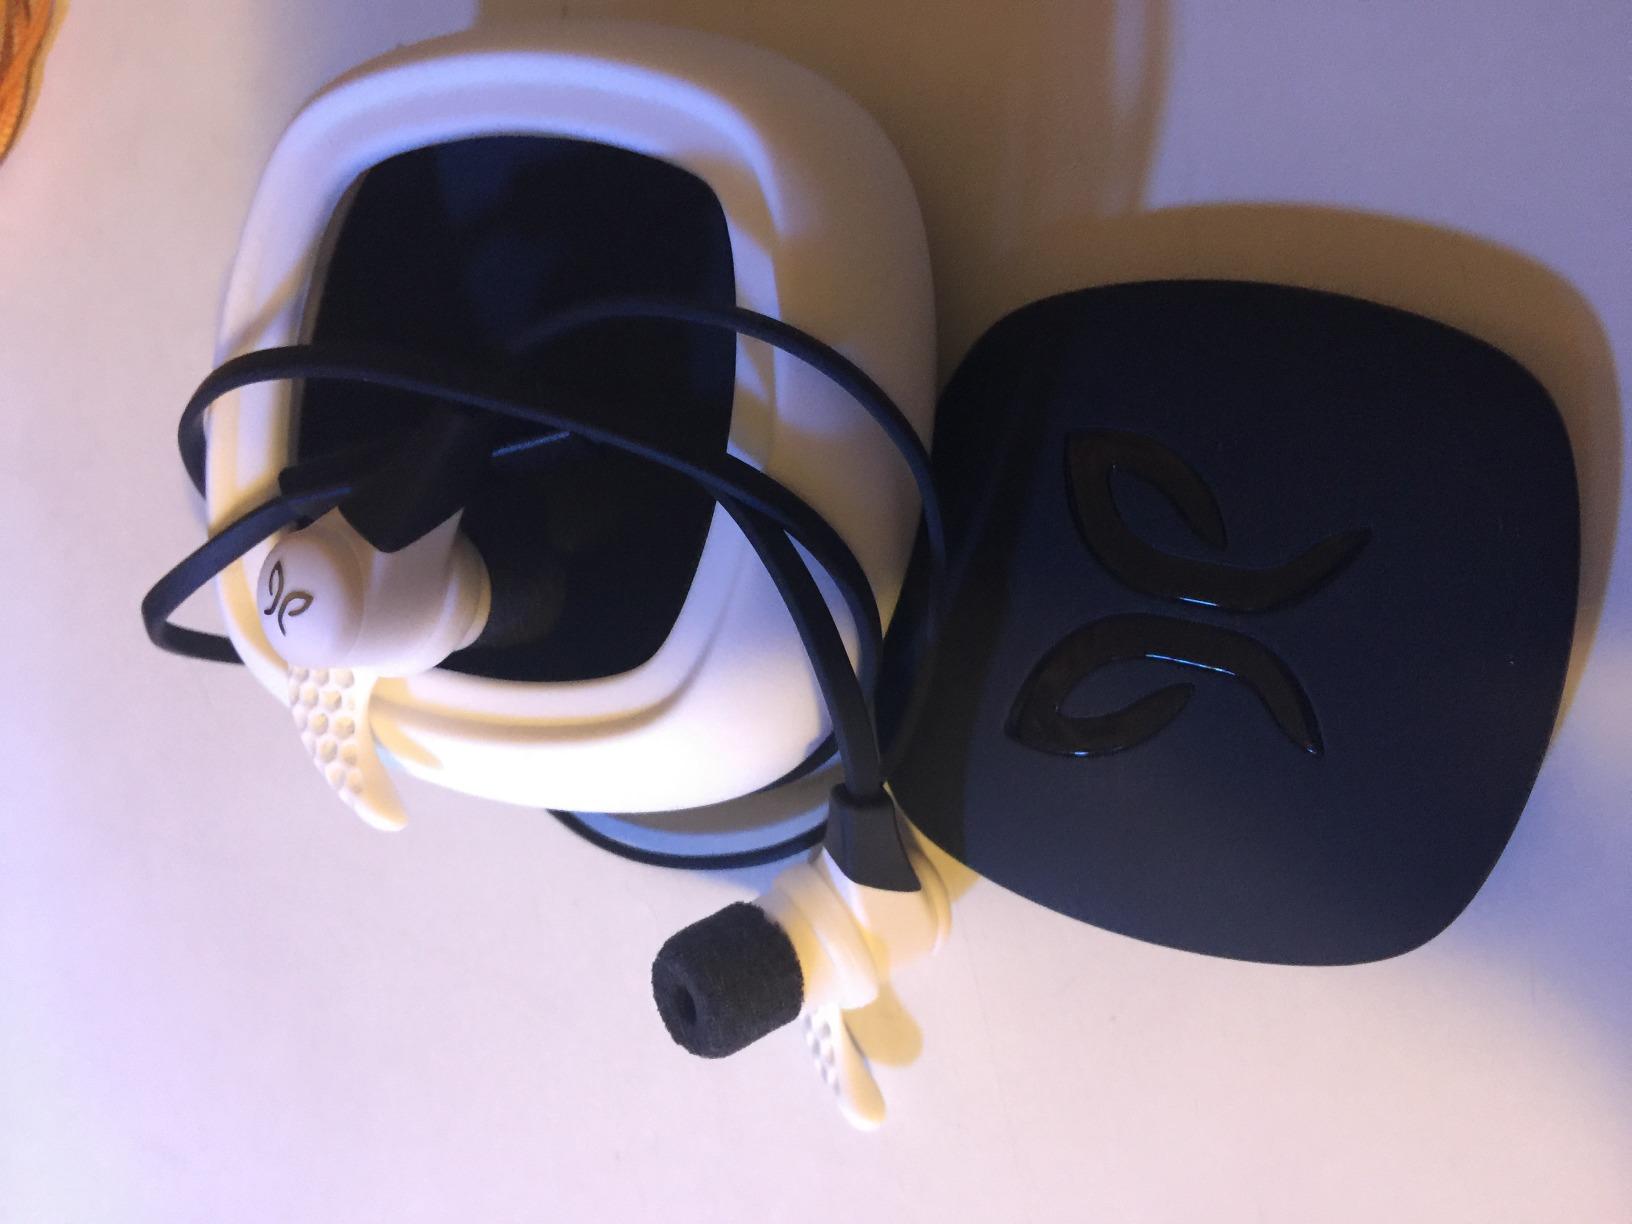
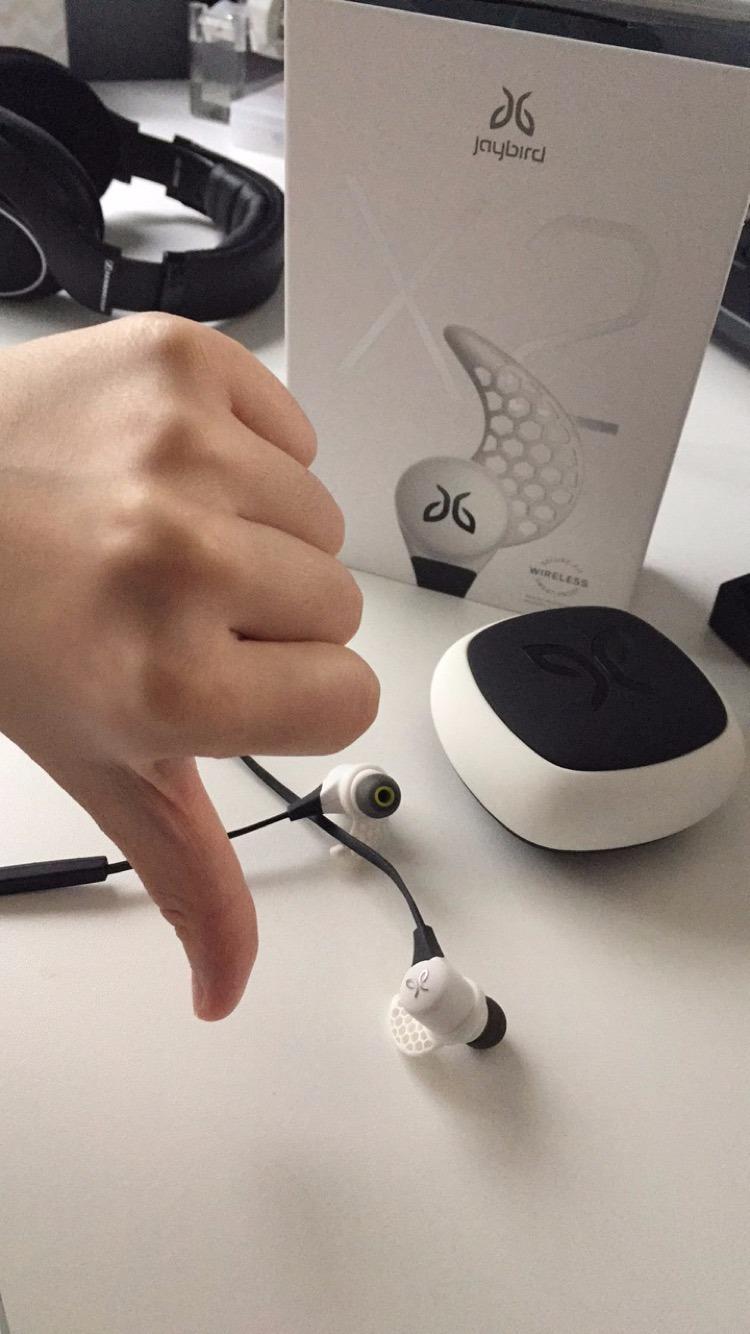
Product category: headphones
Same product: yes